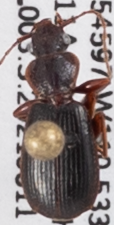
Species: Cymindis cribricollis
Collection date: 2021-08-11
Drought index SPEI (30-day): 0.24
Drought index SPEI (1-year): -1.45
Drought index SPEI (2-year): -0.588